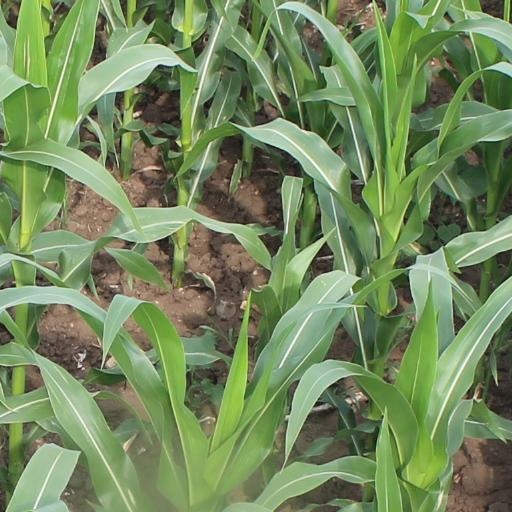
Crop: maize; corn